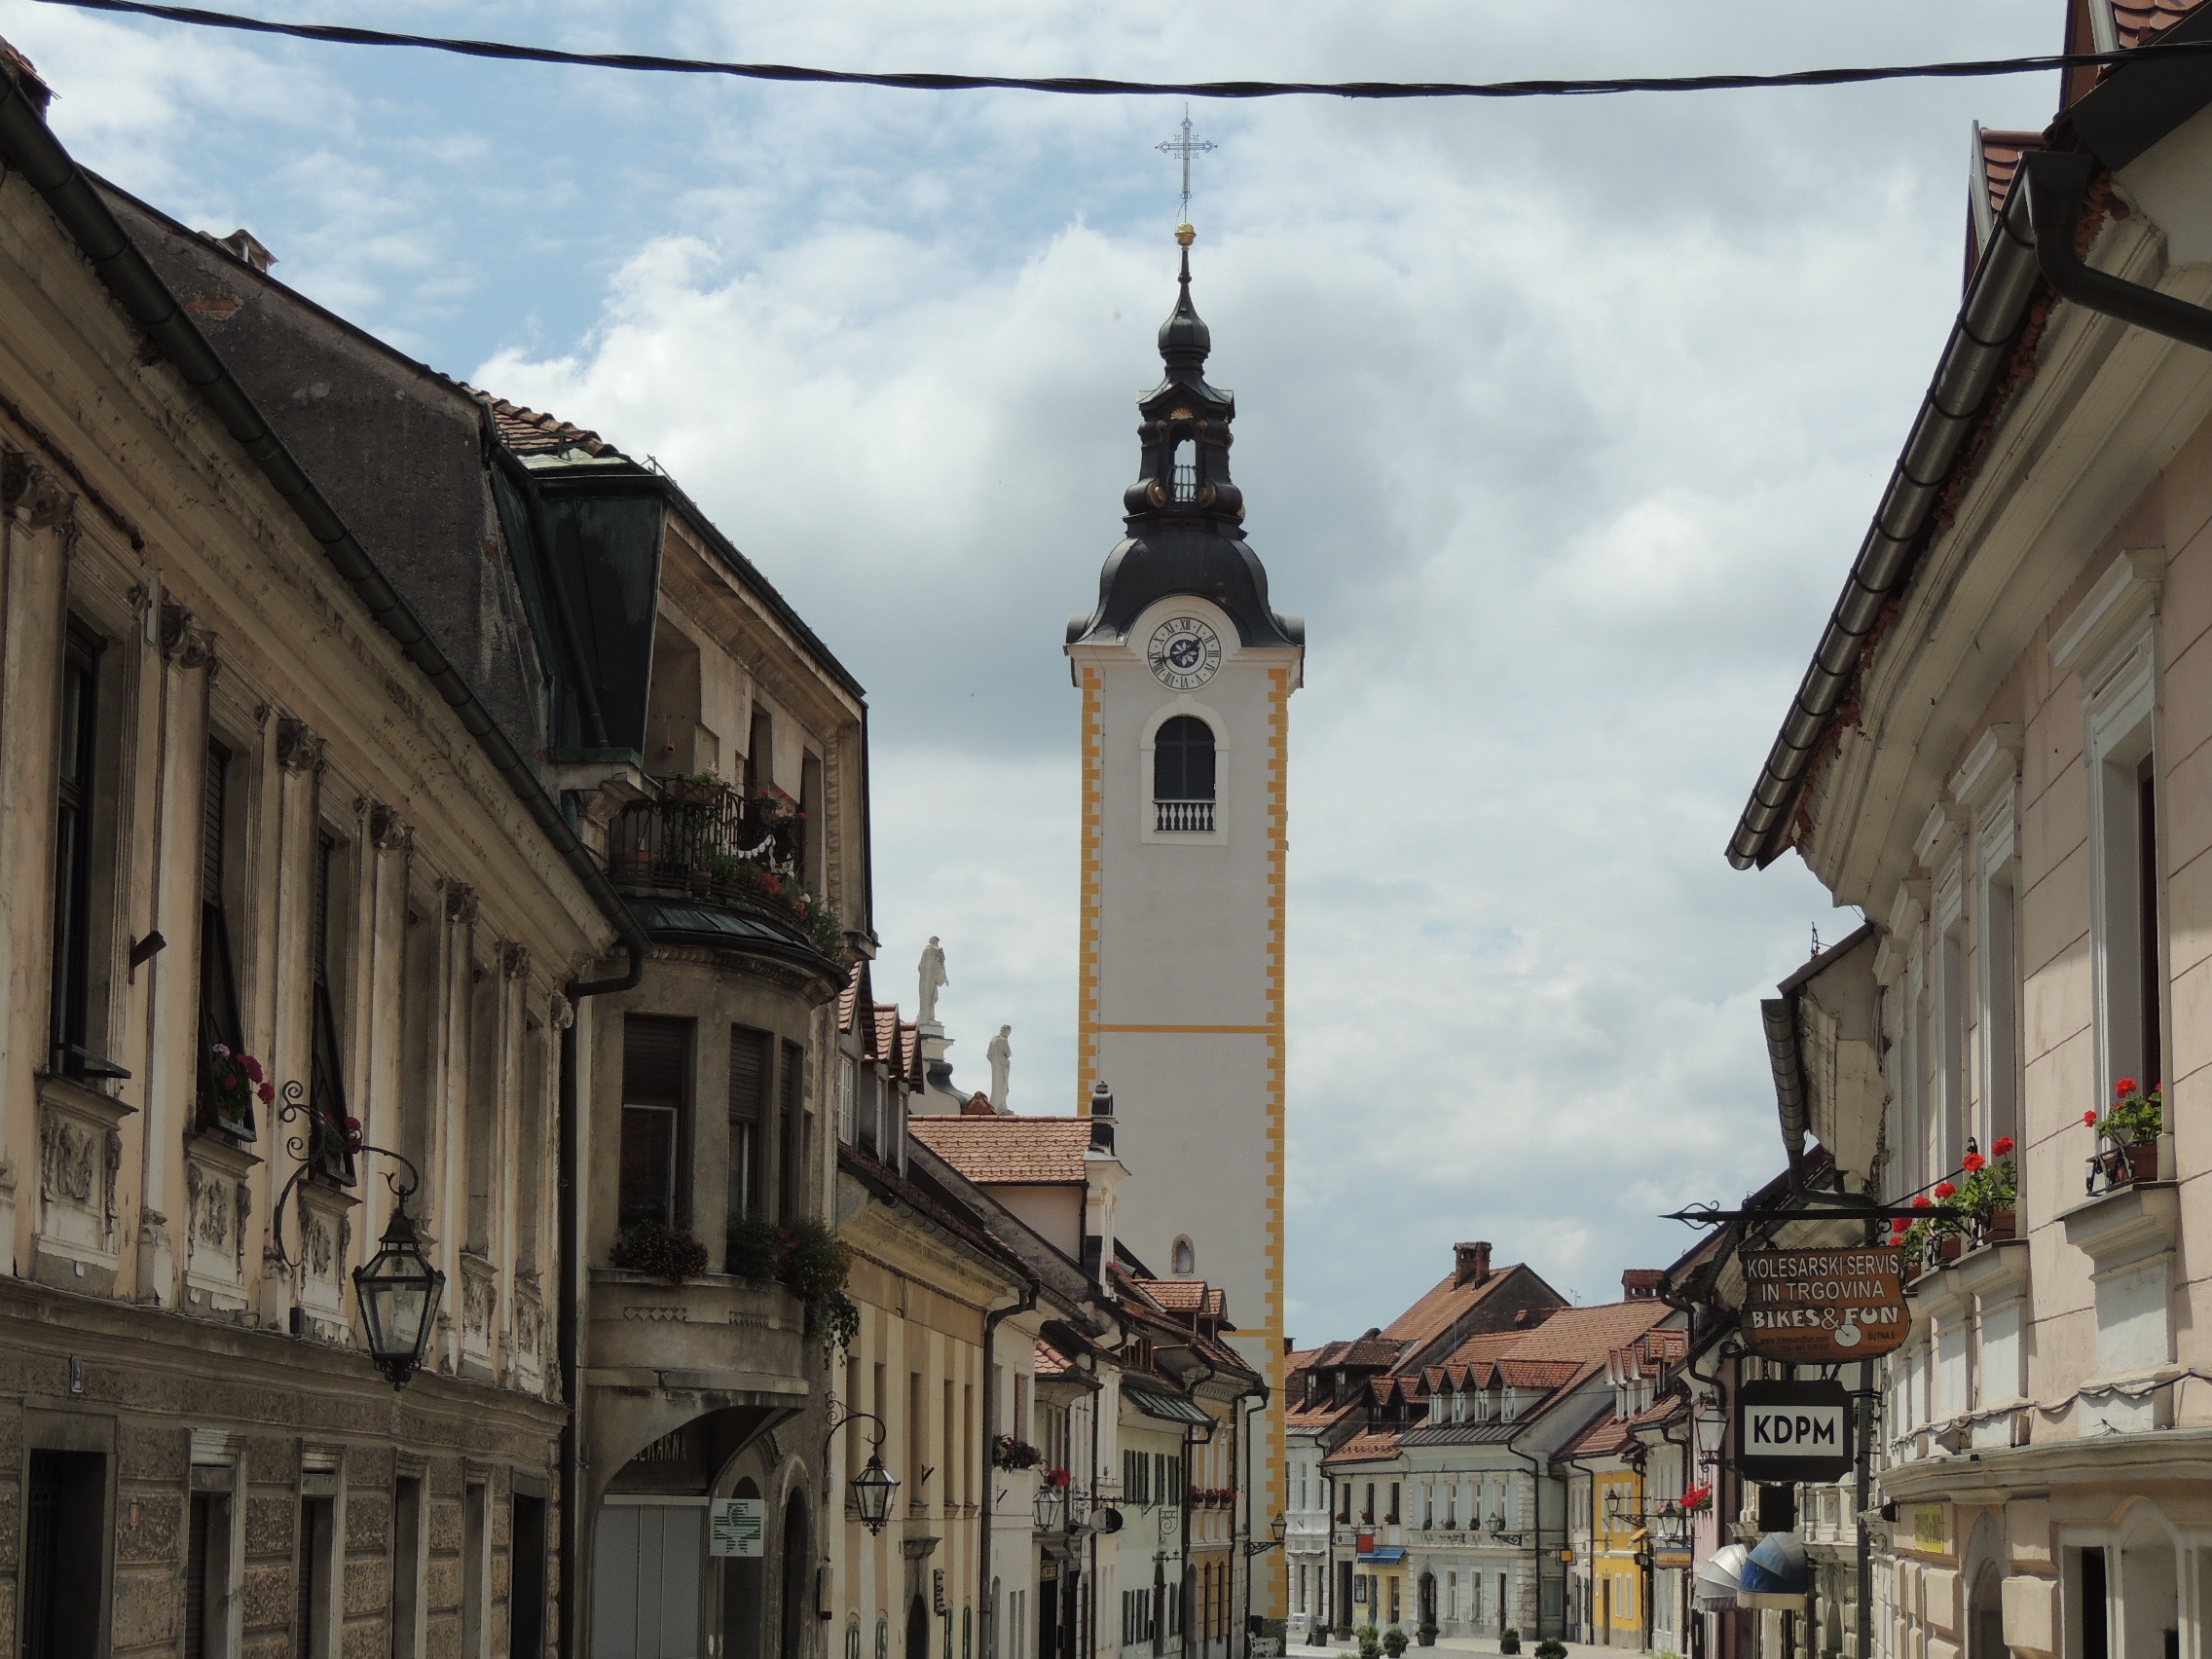
architecture, road, street, town, clock, city, cityscape, downtown, tower, landmark, facade, church, tourism, place of worship, old town, center, town square, slovenia, neighbourhood, city centre, urban area, kamnik, human settlement